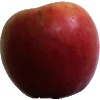
Label: Apple Crimson Snow 1